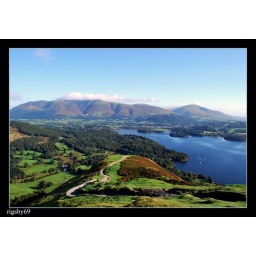
looking off cat bells below is derwent water and topped with cloud is skidaw in the distance